Elsie Addo Awadzi

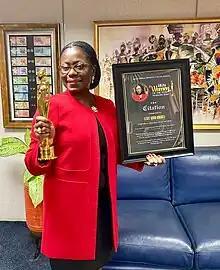

In 2020, she was awarded at the 5th Ghana Women of Excellence Awards because of her contribution to Ghana's economic development which was part of the 2020 International Women's Day celebrations.